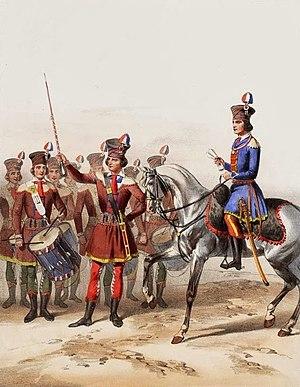
Élèves de l’école de Mars ou camp des Sablons 1794 (Document Archives municipales de Neuilly-sur-Seine) uniforme déssiné par David
Le boulevard Pershing est une voie publique situé dans le 17ᵉ arrondissement de Paris.